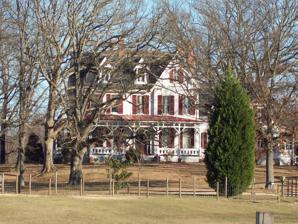
Building: Villa DeSales (Aquasco, Maryland)
Country: United States of America
Year built: 1878
Historic house in Maryland, United States United States historic place Villa DeSales U.S. National Register of Historic Places Villa DeSales, December 2008 Show map of Maryland Show map of the United States Location 22410 Aquasco Rd., Aquasco, Maryland Coordinates 38°34′58″N 76°43′19″W / 38.58278°N 76.72194°W / 38.58278; -76.72194 Built 1877–78 Architectural style Gothic NRHP reference No. 88001063 Added to NRHP July 14, 1988 Villa DeSales , built in 1877–1878, is a large five-by-three bay, three-story frame High Victorian Gothic dwelling with a two-story south service wing, located at Aquasco , Prince George's County , Maryland . The historic home is significant for its architectural character which includes a complex of six 19th century outbuildings. This architectural style is an unusual one in Southern Maryland , an area heavily agricultural historically. The large size of the house, the decorative slate roof, amount and variety of cornice and gable trusses, brackets, and pendants; and the well preserved interior with original Gothic Revival -style lighting fixtures and parlor and bedroom furnishings make the house exceptional. In the rear yard are seven domestic and agricultural outbuildings in good condition. The stable is the only High Victorian Gothic barn or stable in Prince George's County. Villa DeSales was built for George Forbes (1844-1931) and his wife, Fanny Bowling Forbes (1853-1929), near her family home in Aquasco. The Bowling and Forbes families were large landowners in southern Prince George's and neighboring Charles County, Maryland during the 19th century. Villa DeSales was listed on the National Register of Historic Places in 1988. References